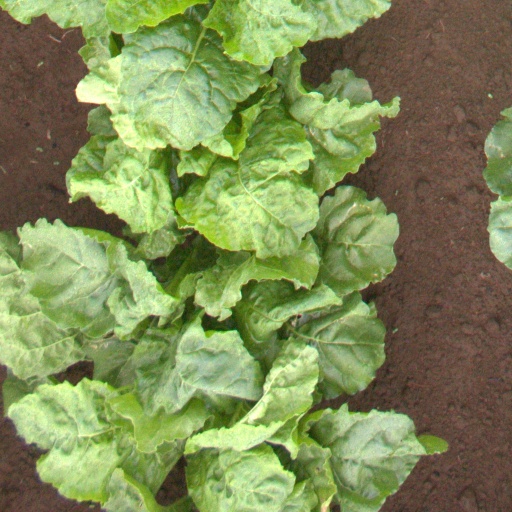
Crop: sugar beet